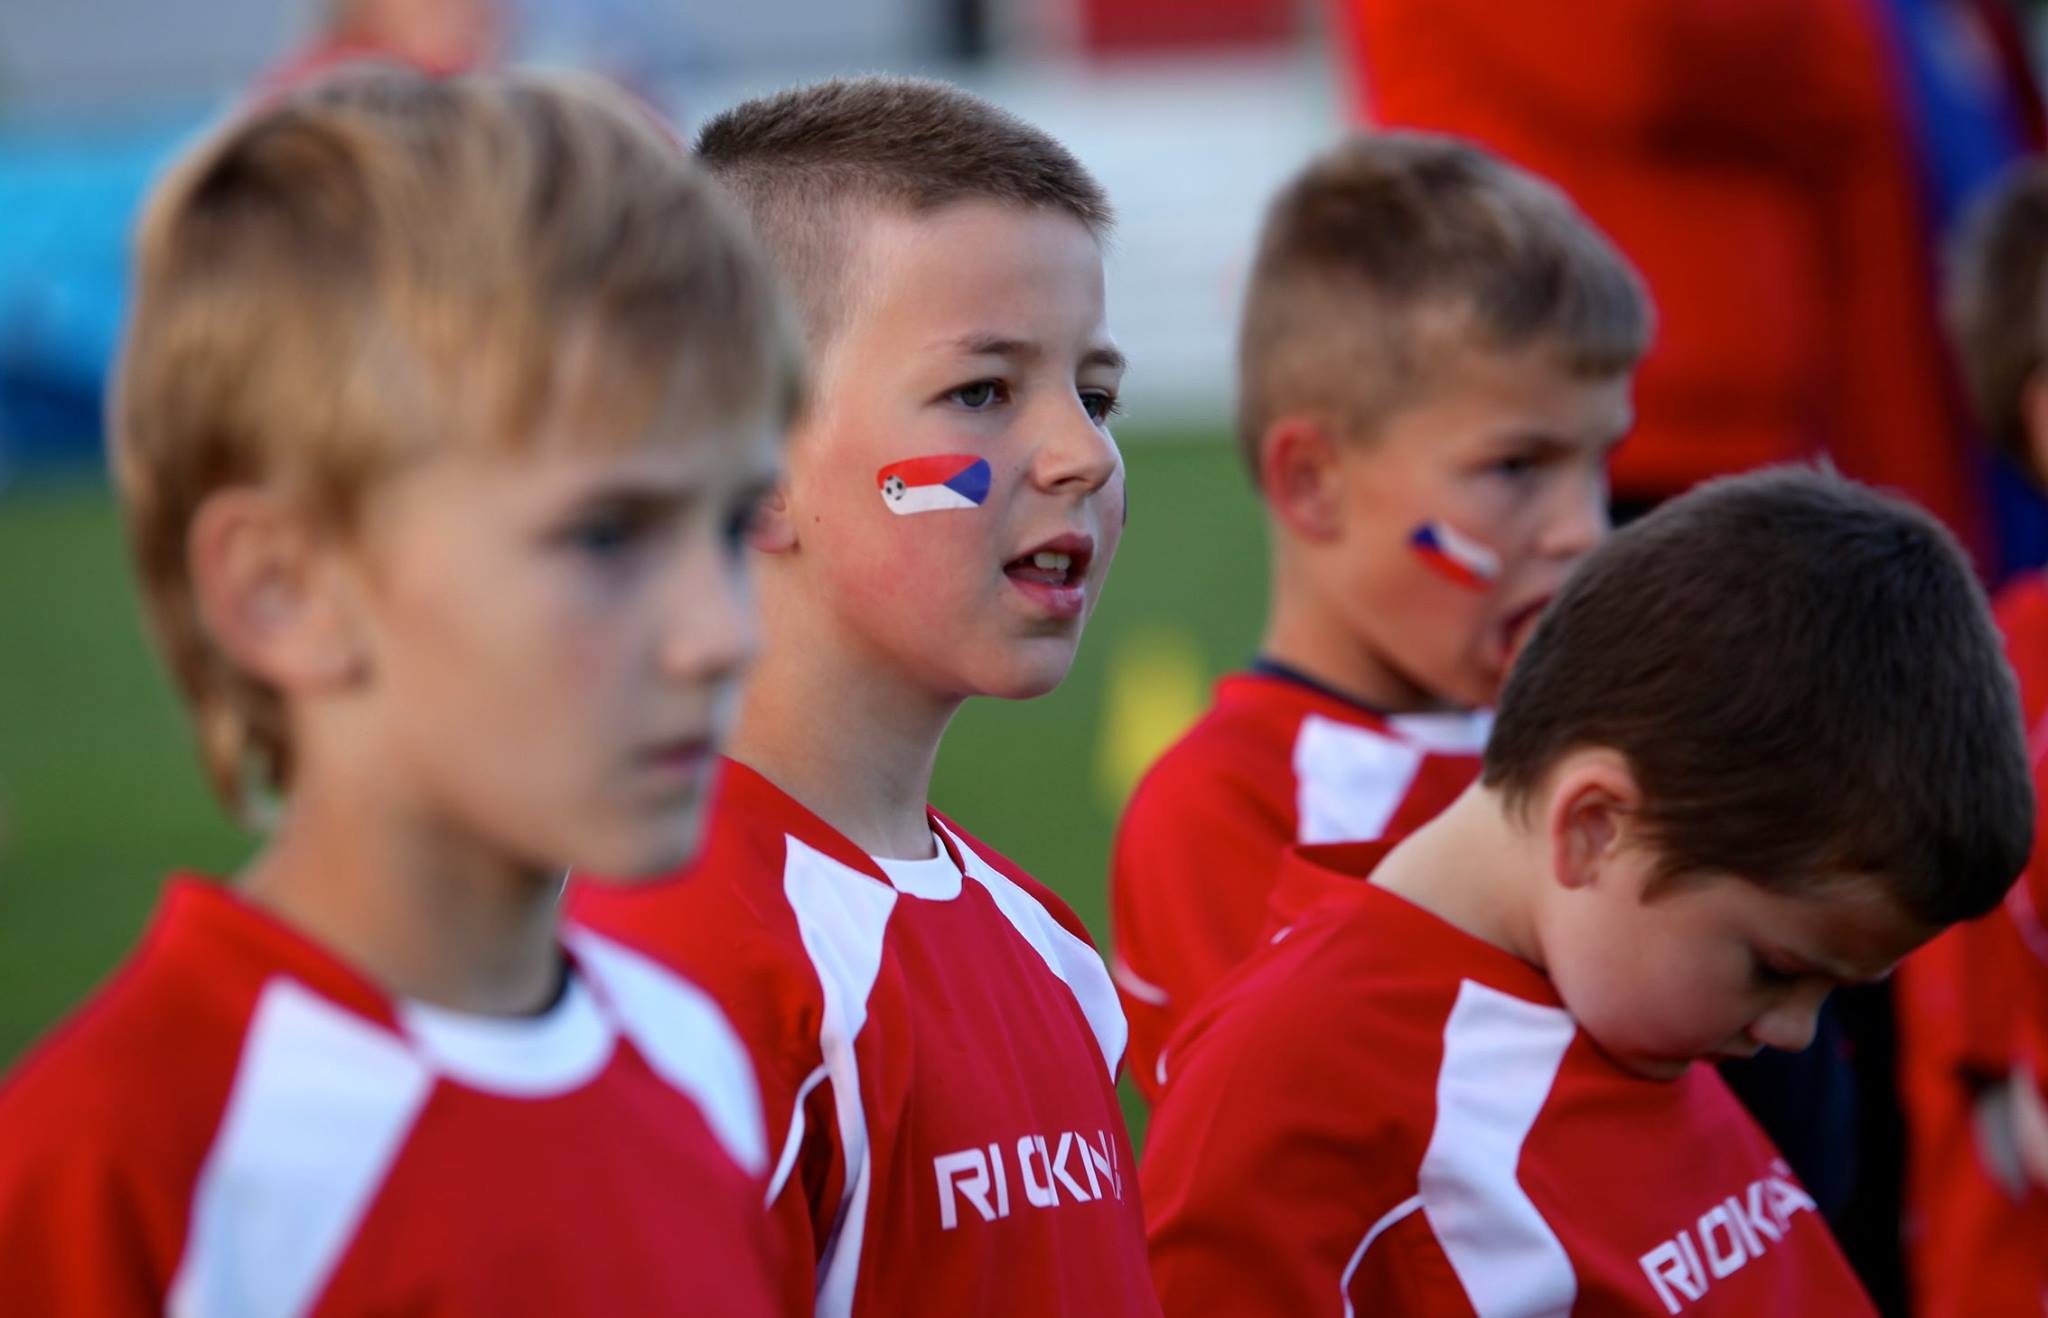
sport, field, game, boy, soccer, child, football, team, sports, footballer, emotion